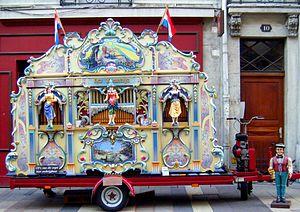
photo d'un limonaire lors du Festival international de musique mécanique de Dijon “Limonaire (Dijon 2009)” —légende citée du l'article Français Wikipedia: Limonaire
Le vent est le mouvement au sein d’une atmosphère, masse de gaz située à la surface d'une planète, d'une partie de ce gaz. Les vents sont globalement provoqués par un réchauffement inégalement réparti à la surface de la planète provenant du rayonnement stellaire, et par la rotation de la planète. Sur Terre, ce déplacement est essentiel à l'explication de tous les phénomènes météorologiques. Le vent est mécaniquement décrit par les lois de la dynamique des fluides, comme les courants marins. Il existe une interdépendance entre ces deux circulations de fluides.
Limonaire est le nom d'une grande famille de facteurs d'orgues de manèges et d'instruments automatiques, fondée en 1840. Leur nom était très célèbre pour l'importance et la qualité de leur production, et l'instrument qui en est devenu le plus populaire fut l'orgue limonaire, ou orgue de foire, ou encore simplement limonaire, désignant par extension tous les orgues mécaniques de grande taille.